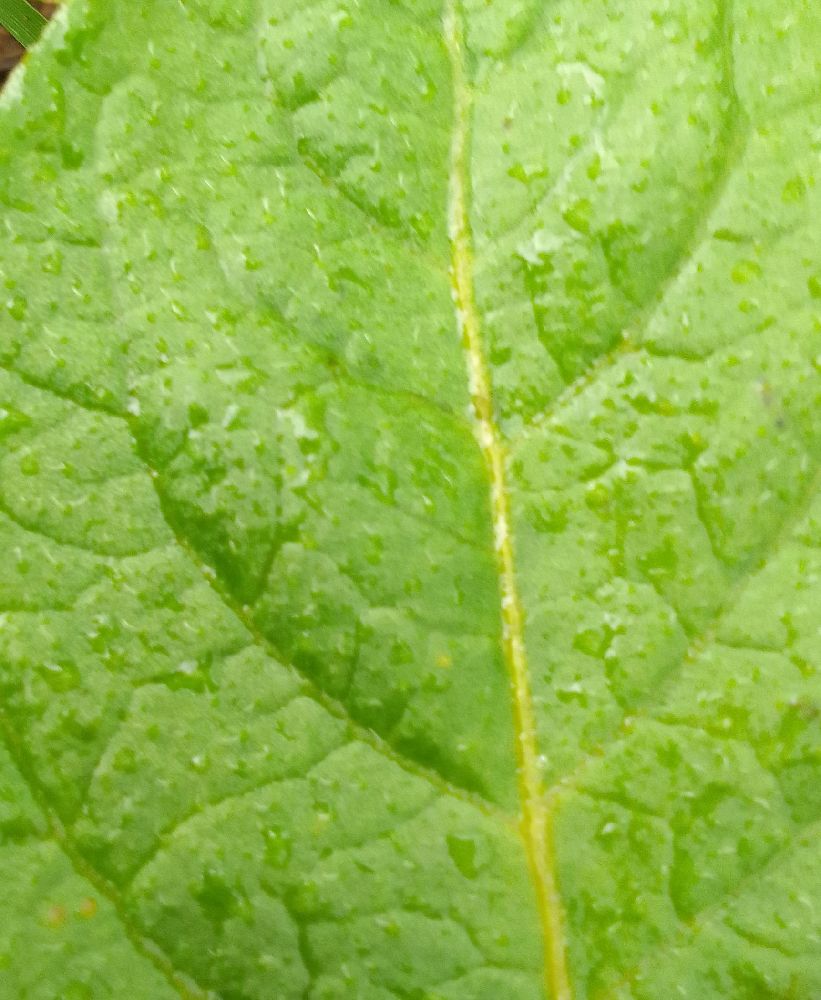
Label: Healthy